Revillon Frères

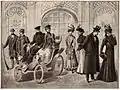
Furs by Revillon Frères at the Exposition Universelle (1900)

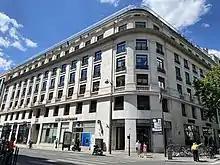
Former headquarters of Etablissements Révillon in Paris at 4, rue La Boétie

Revillon Frères (Revillon Brothers) was a French fur and luxury goods company, founded in Paris in 1723. Then called "la Maison Givelet", it was purchased by Louis-Victor Revillon in 1839 and soon, as Revillon Frères, became the largest fur company in France. Branches were opened in London in 1869 and in New York in 1878.